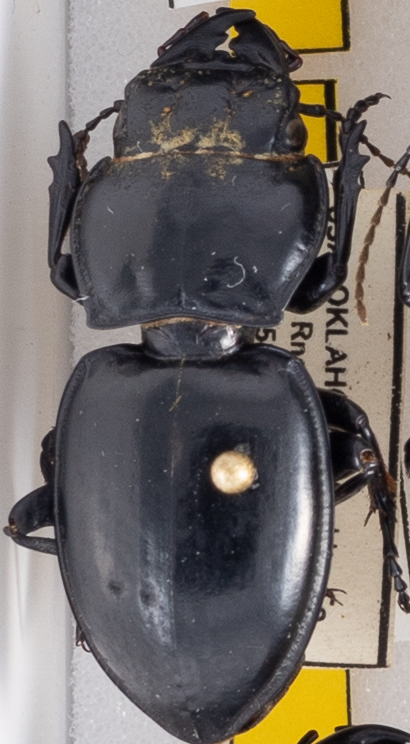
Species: Pasimachus californicus
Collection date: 2022-06-29
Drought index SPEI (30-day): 0.24
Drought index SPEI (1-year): -1.13
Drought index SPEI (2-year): -0.9